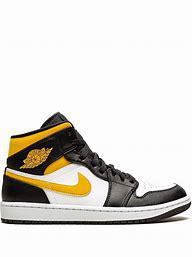
Brand: Jordan
Model: kg Air Jordan 1 Mid